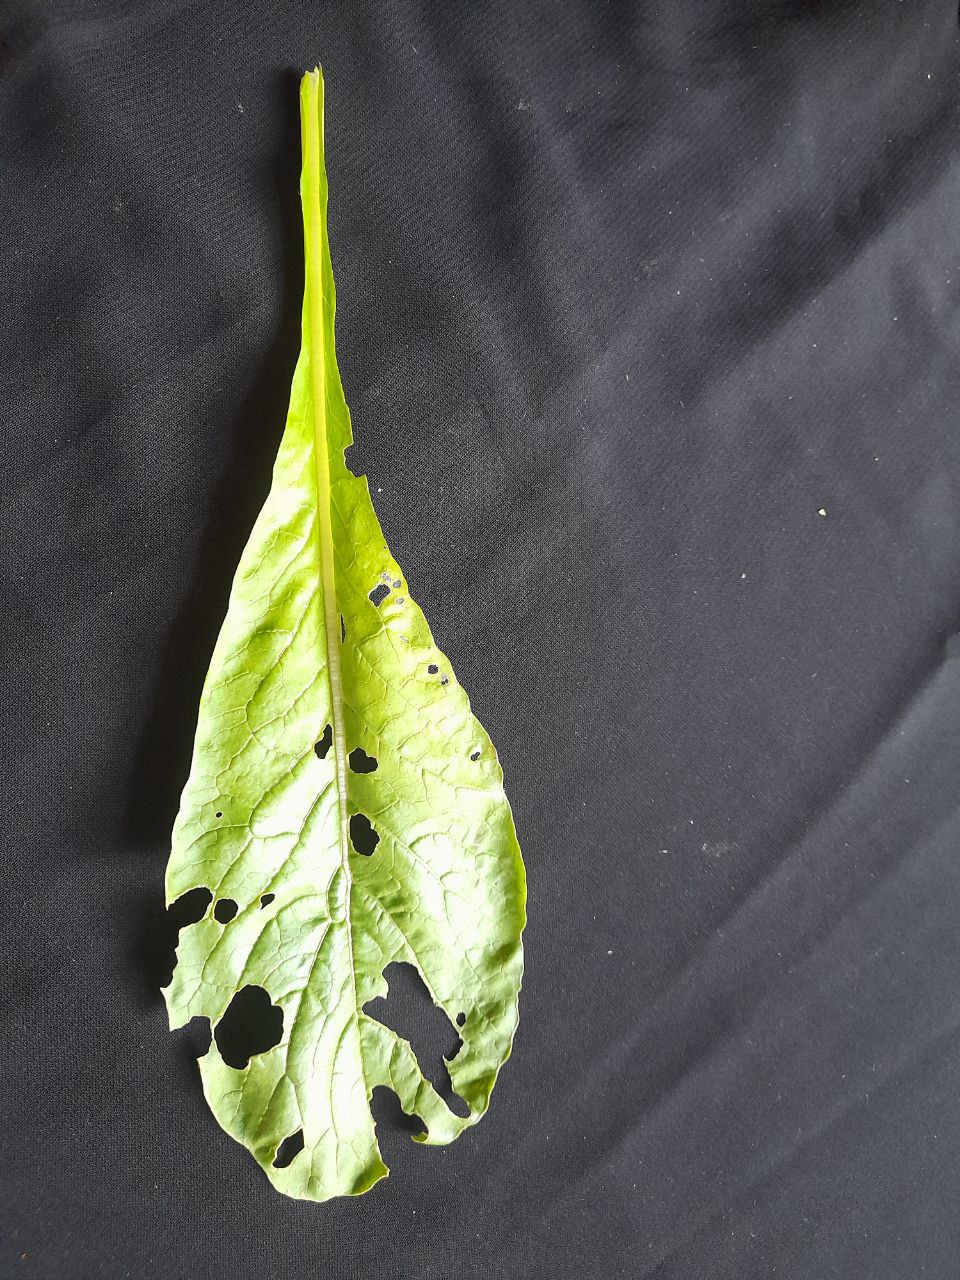
Label: flea beetle